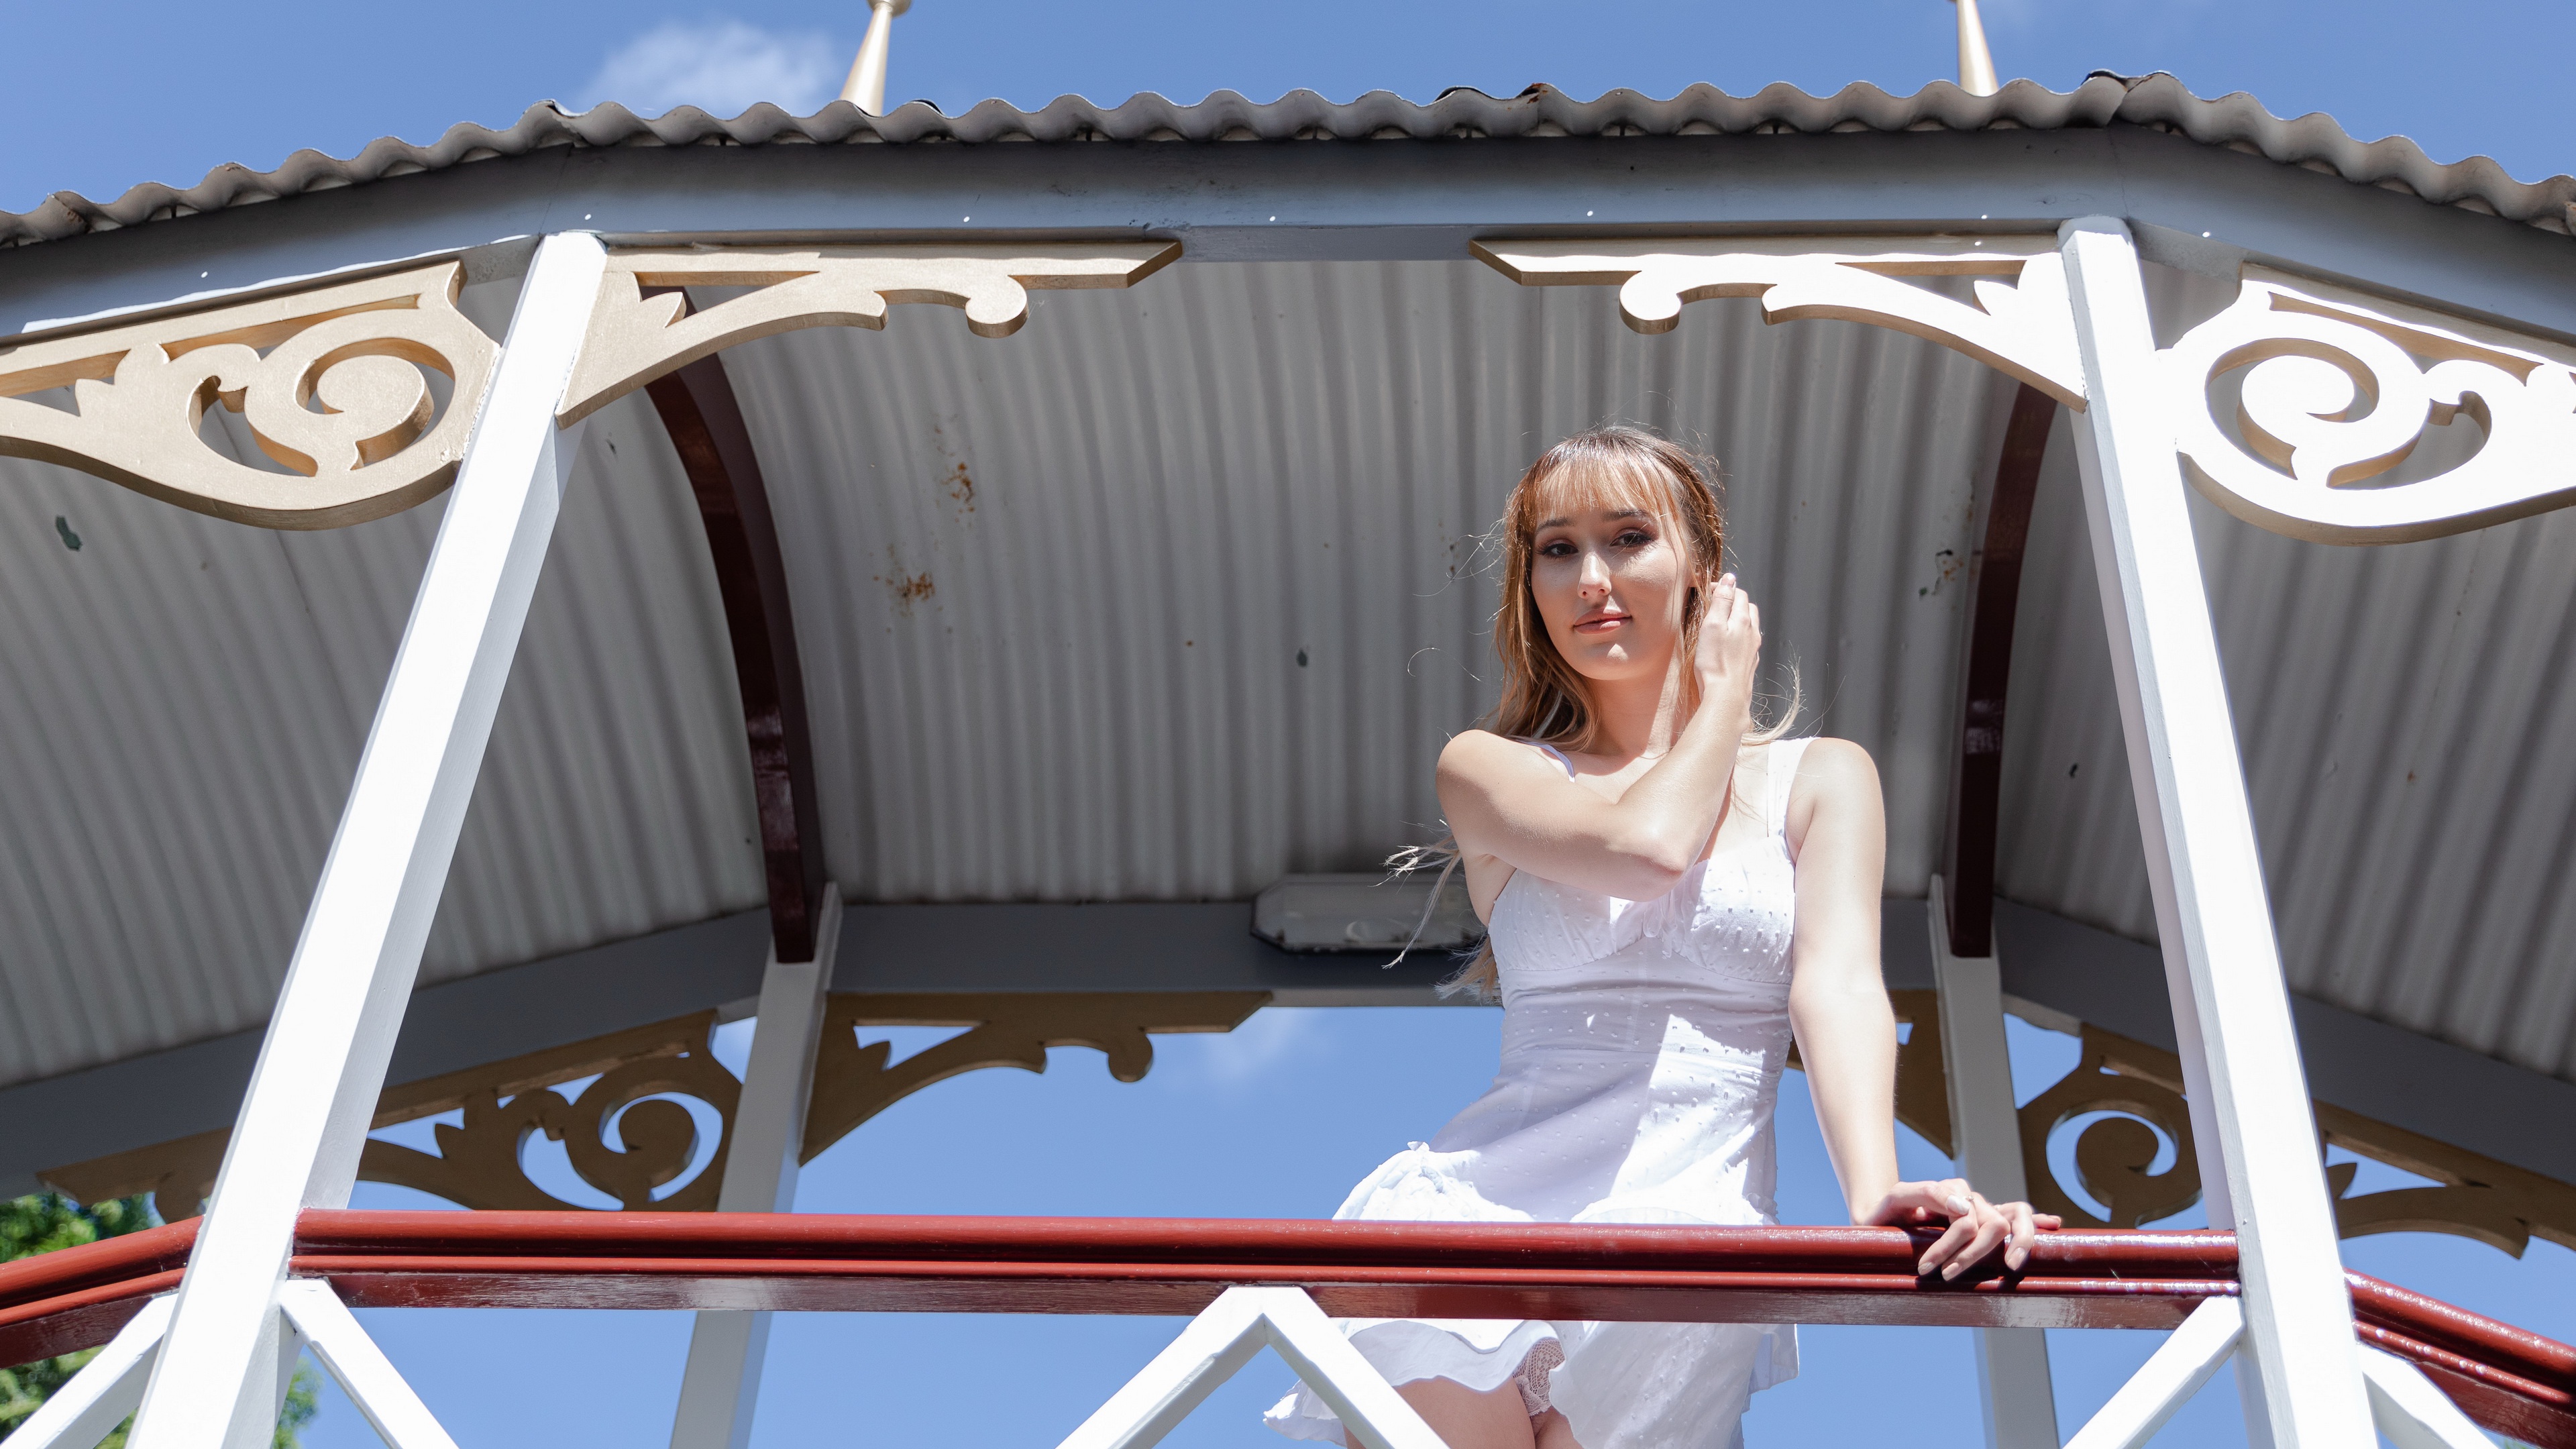
girl, girls, woman, model, person, photo, wallpaper, smile, flash photography, leisure, sky, motor vehicle, happy, wood, beauty, electric blue, fun, event, jewellery, automotive exterior, automotive wheel system, eyewear, sunglasses, handrail, auto part, fashion accessory, luxury vehicle, recreation, automotive design, belt, necklace, roof, t shirt, sitting, vacation, photo shoot